Higashi-Ikebukuro runaway car crash

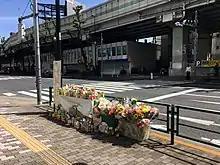
Flower offerings at the scene of the crash

The funeral for the two deceased, Mana Matsunaga, 31 years old, and her daughter Riko, 3 years old, took place on April 24, 2019. On the day of the funeral, the husband and father of the two deceased held a press conference where he announced that he was releasing images of the deceased to the public. He then held another press conference on July 18, 2019, where he announced the launch of a signature-collecting campaign seeking the indictment of Iizuka as the driver who caused their deaths. The campaign began on August 3 in Minami-Ikebukuro Park, where the daughter, Riko, had often played. By the time of its presentation to the Traffic Bureau of the Tokyo District Prosecutor's Office on September 20, 2019, the petition had gathered 391,136 signatures.